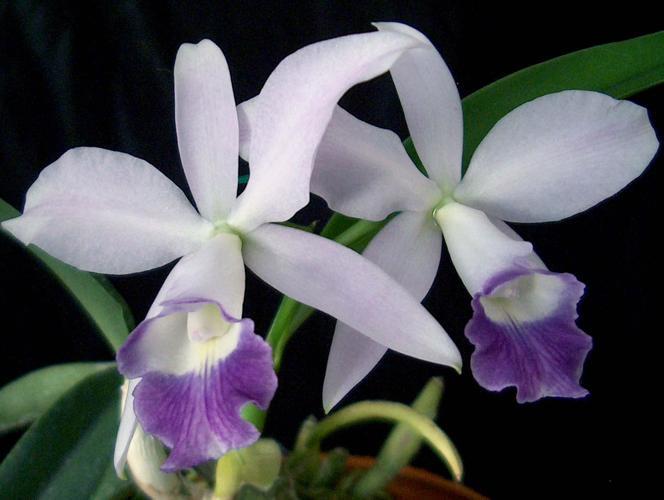
Label: ruby-lipped cattleya